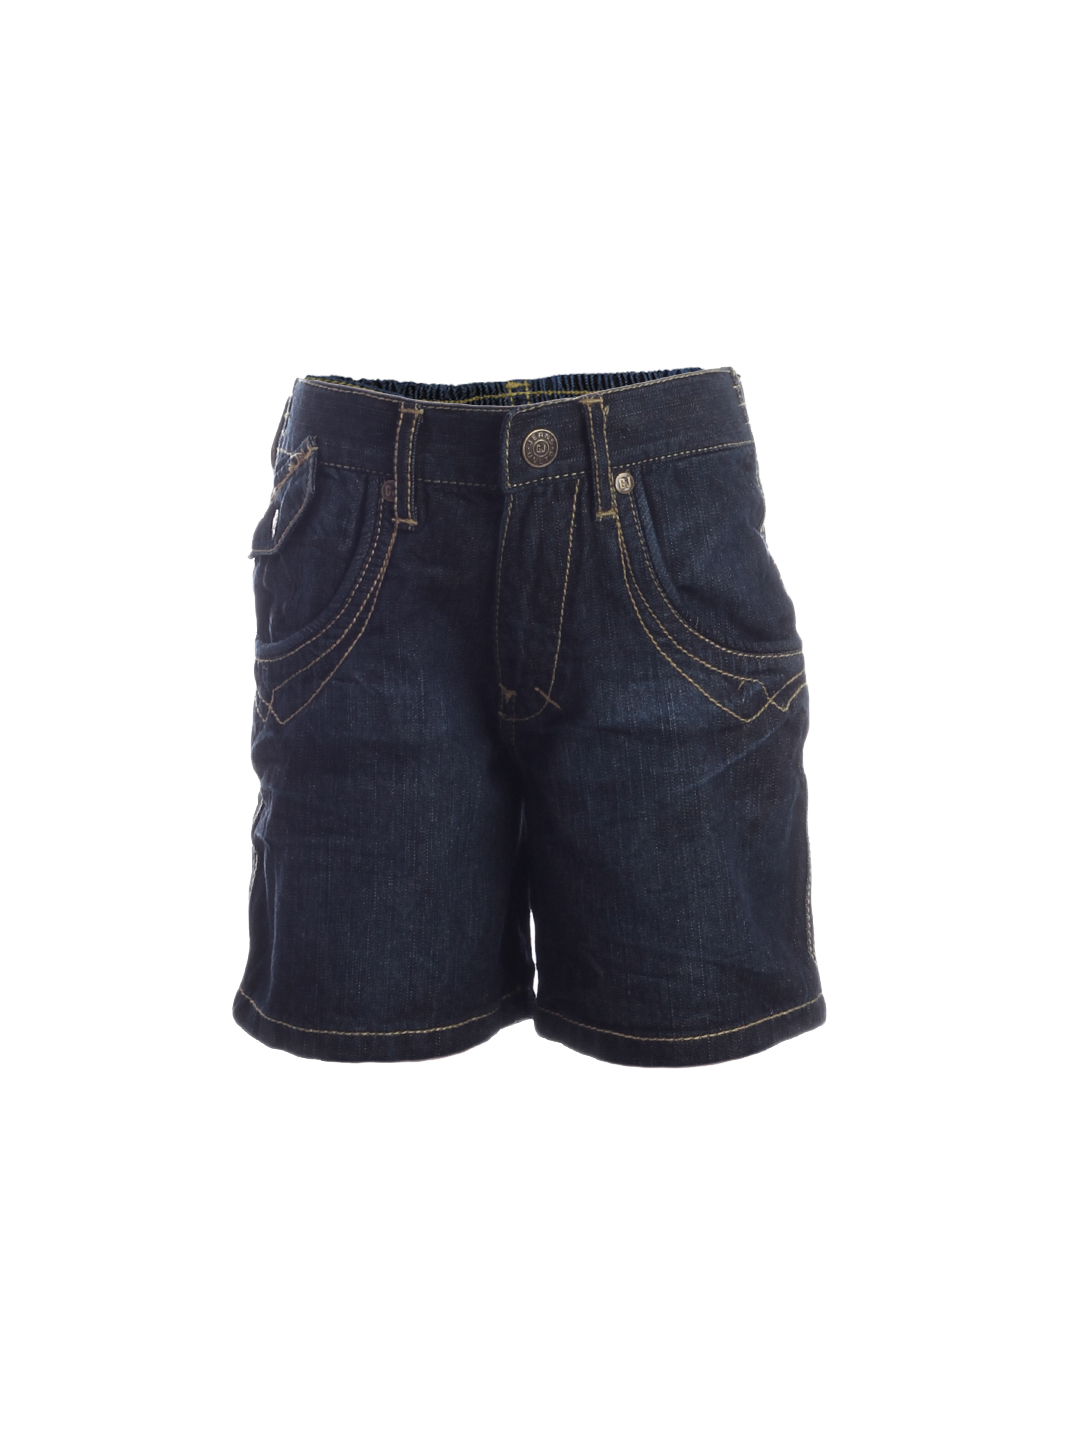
Gini and Jony Boys Washed Blue Denim Shorts
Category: Apparel / Bottomwear / Shorts
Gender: Boys
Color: Blue
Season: Summer 2012
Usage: Casual